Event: Nepal Earthquake
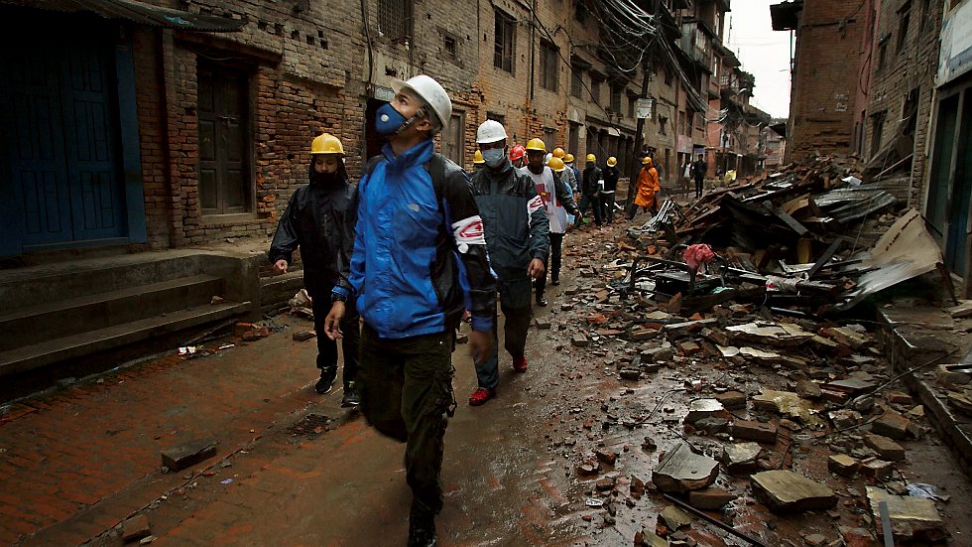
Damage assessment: damage